Francesca Donner

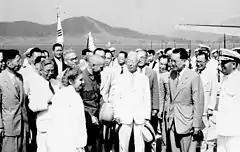
Donner with Rhee and Chiang Kai-shek

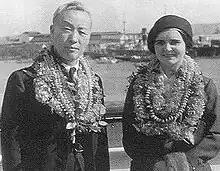
Donner with Syngman Rhee in 1933.

Donner and Rhee lived initially in New York and Washington, D.C., and then in Hawaii, where a large Korean expatriate community-in-exile was politically active. Donner worked in the U.S. as Rhee's secretary, particularly in the preparation of the book "Japan Inside Out" (1940).